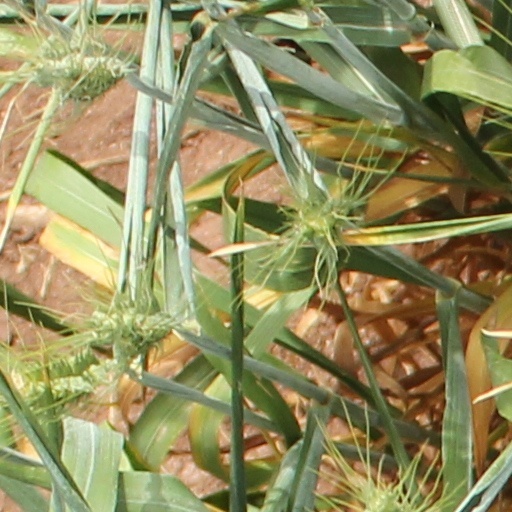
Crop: wheat